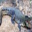
Label: crocodile